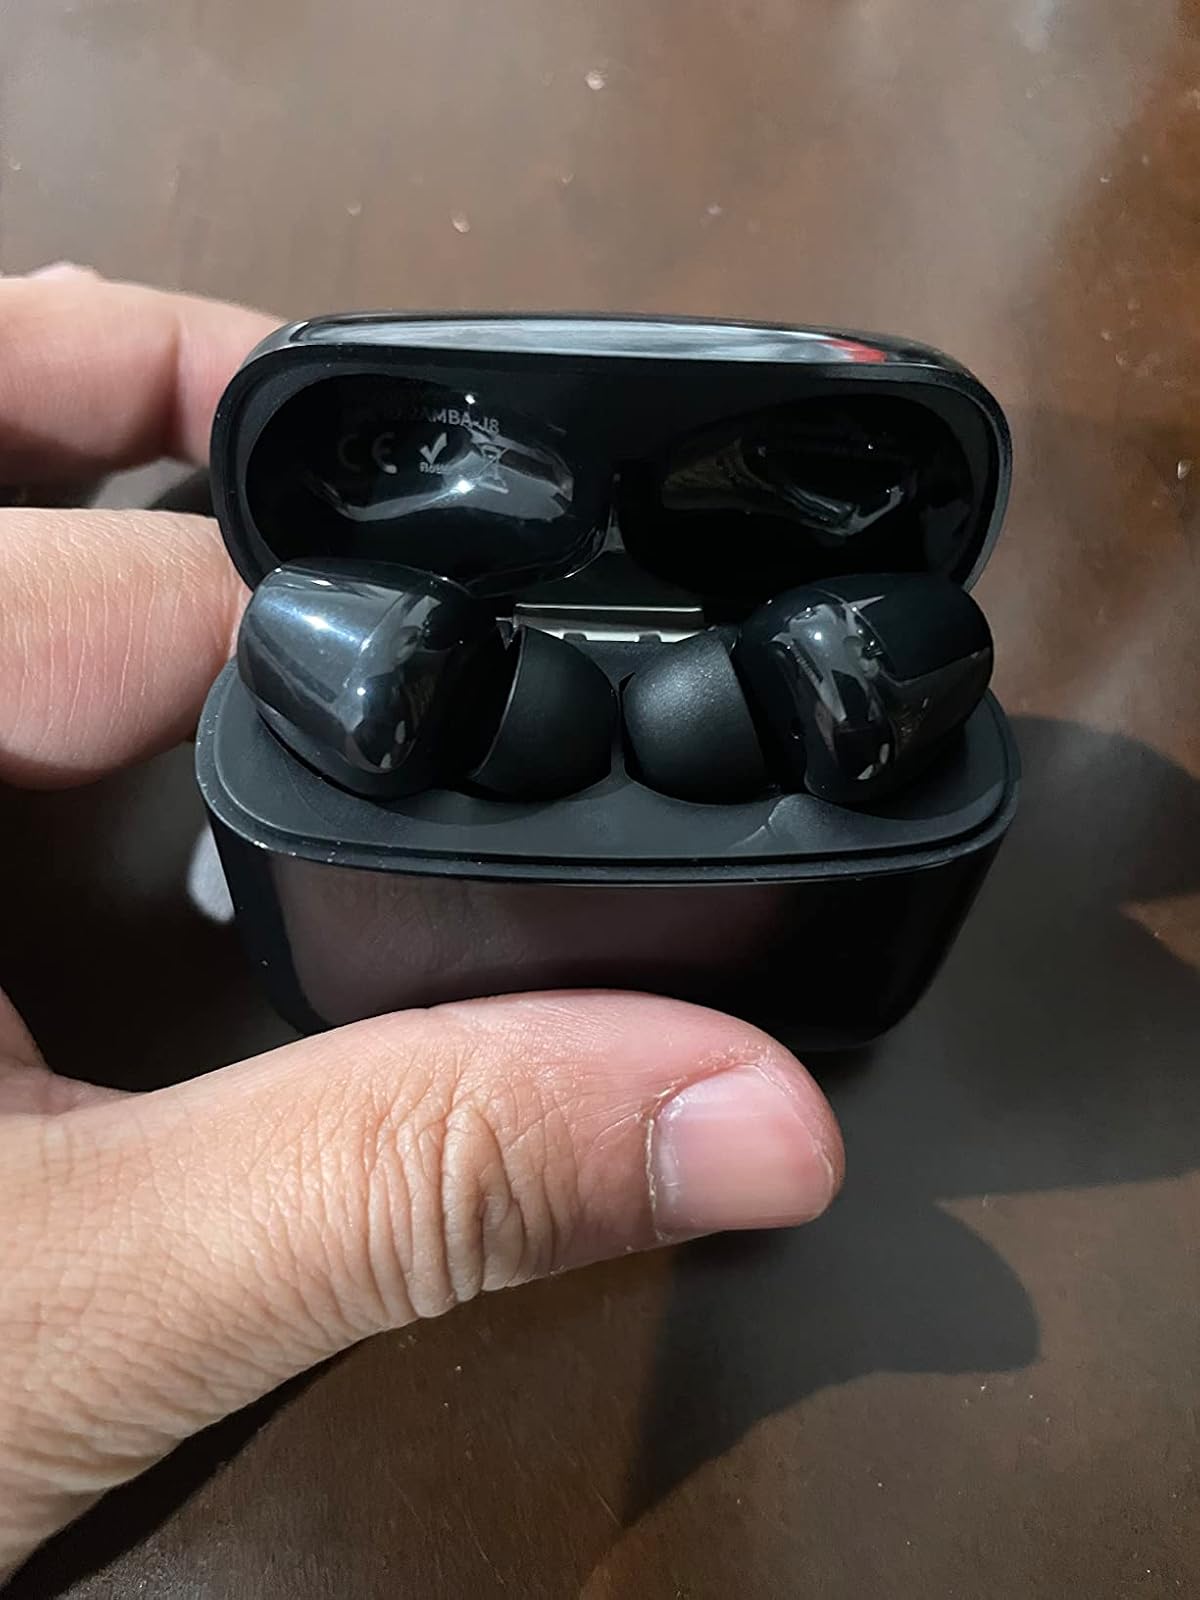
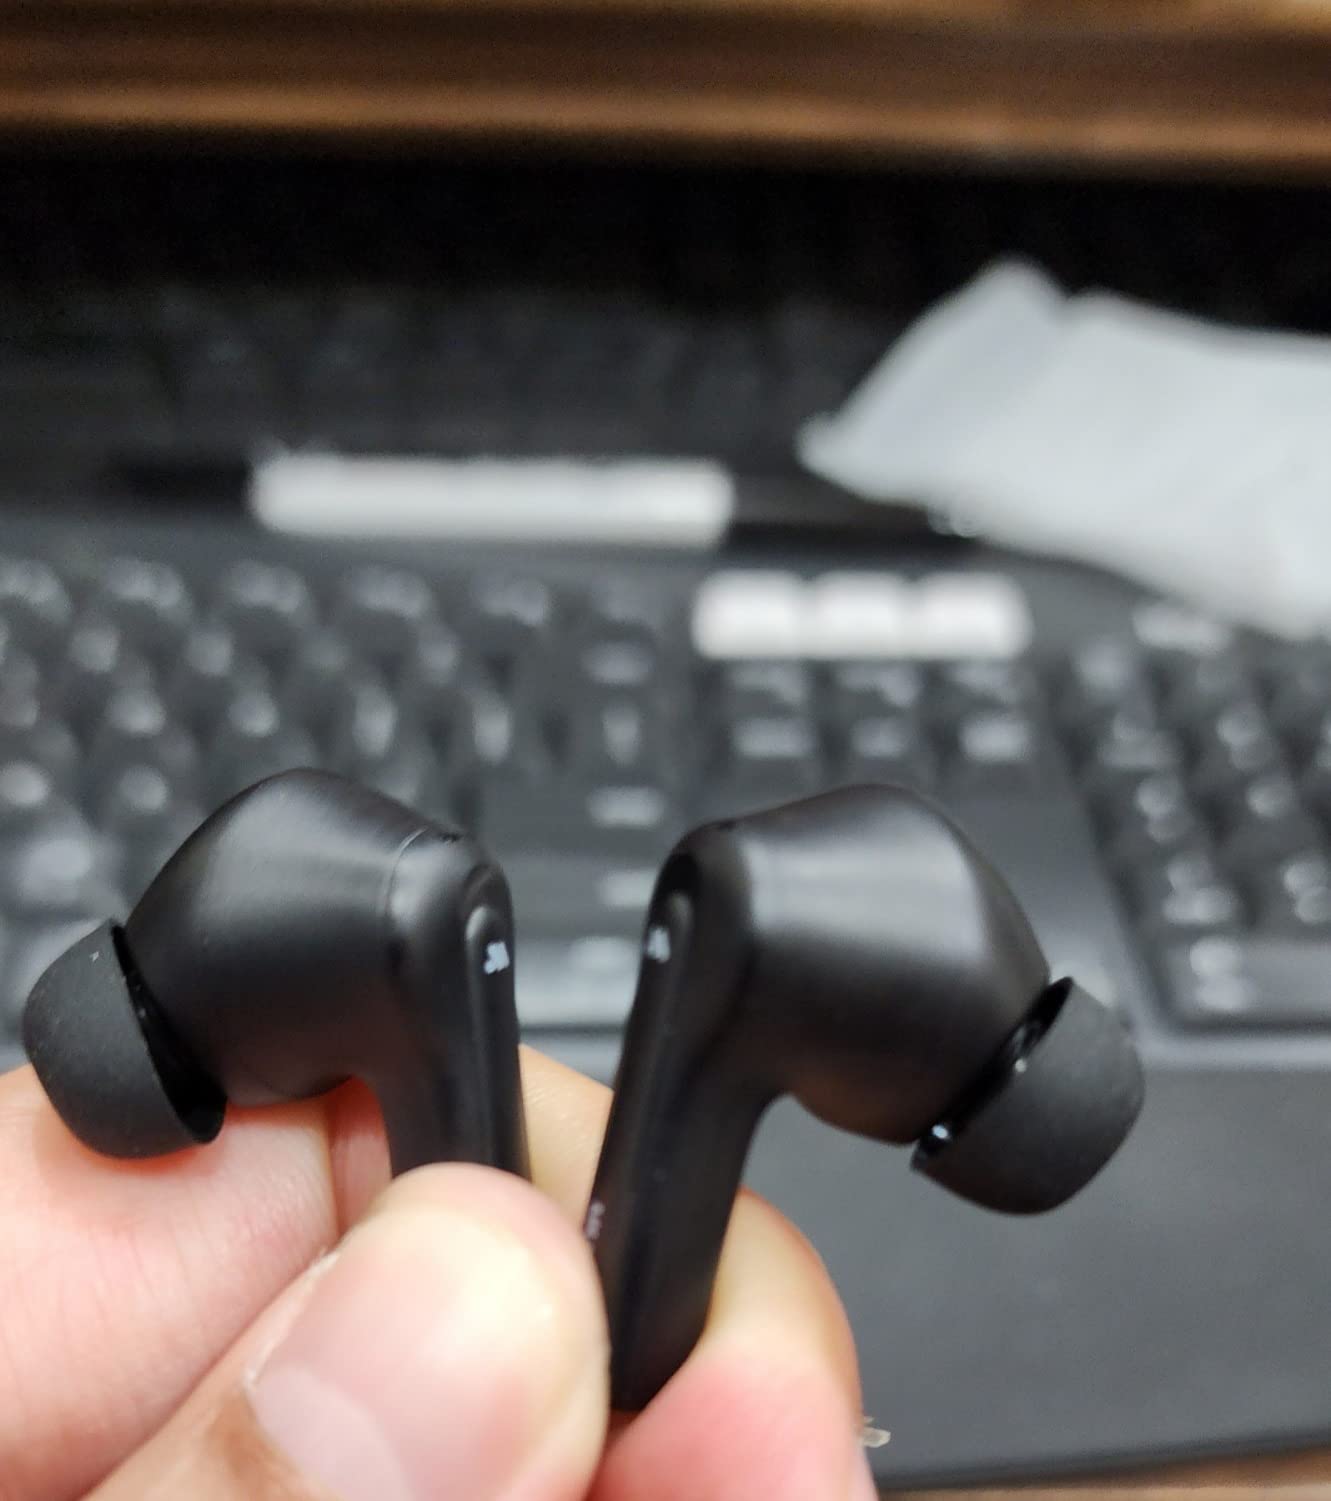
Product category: earbuds
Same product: no